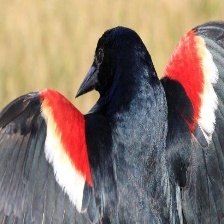
Species: TRICOLORED BLACKBIRD
Scientific name: AGELAIUS TRICOLOR